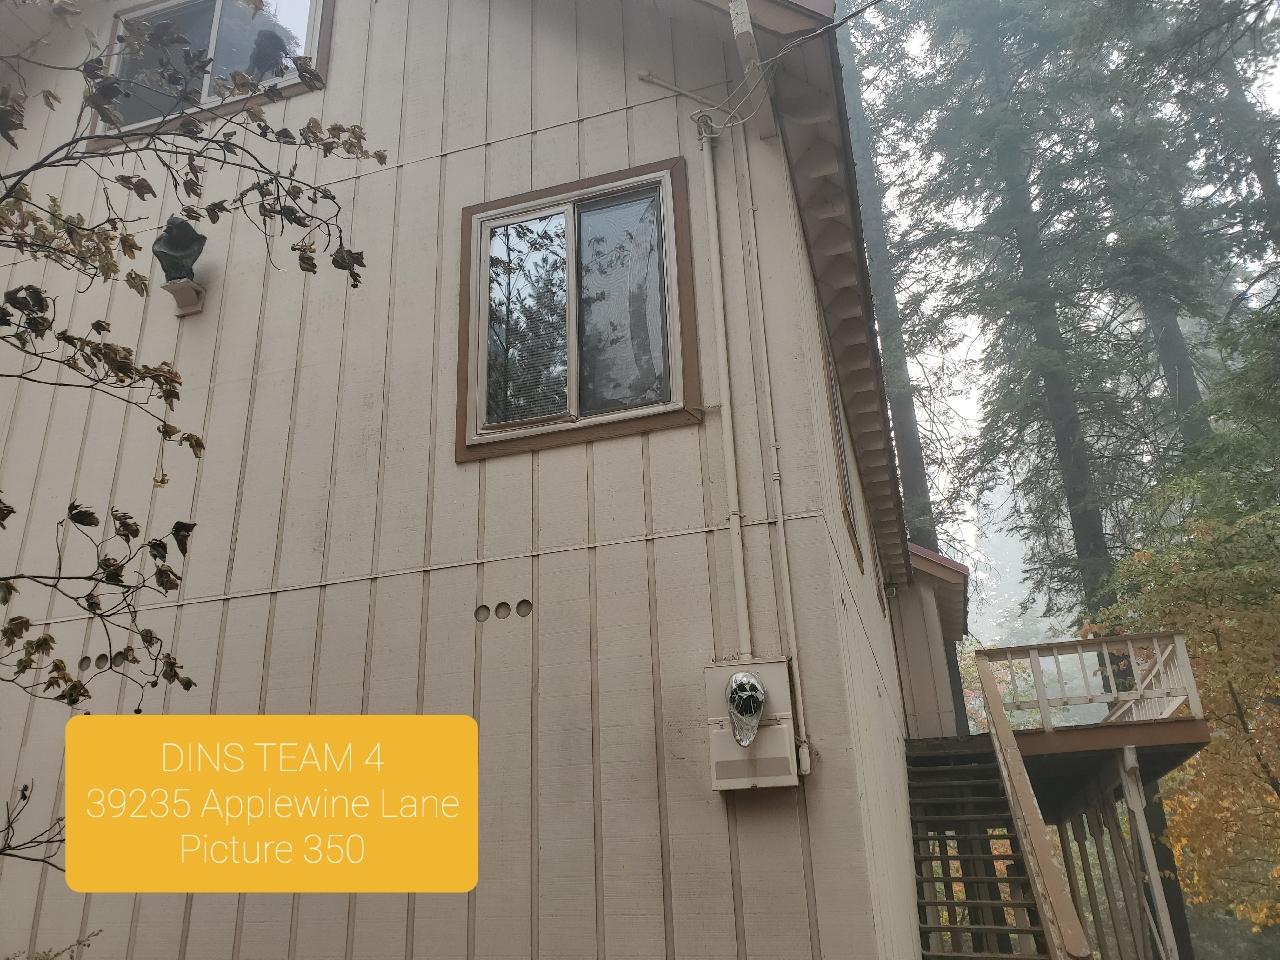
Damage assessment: affected